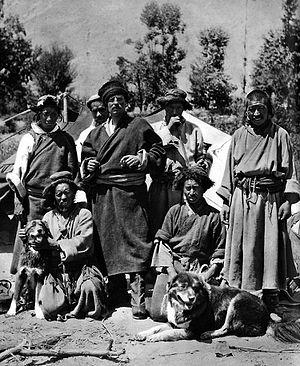
Sven Anders von Hedin, né le 19 février 1865 à Stockholm et mort le 26 novembre 1952 dans la même ville, est un géographe, topographe, explorateur et photographe suédois, auteur de récits de voyage et illustrateur de ses propres ouvrages. Au nombre de ses réalisations, figurent la production des premières cartes détaillées de vastes parties du Pamir, du désert du Taklamakan, du Tibet, de l'ancienne route de la Soie, et des Himalayas. Il semble avoir été le premier explorateur à se rendre compte que les Himalayas constituent une seule étendue de montagne.